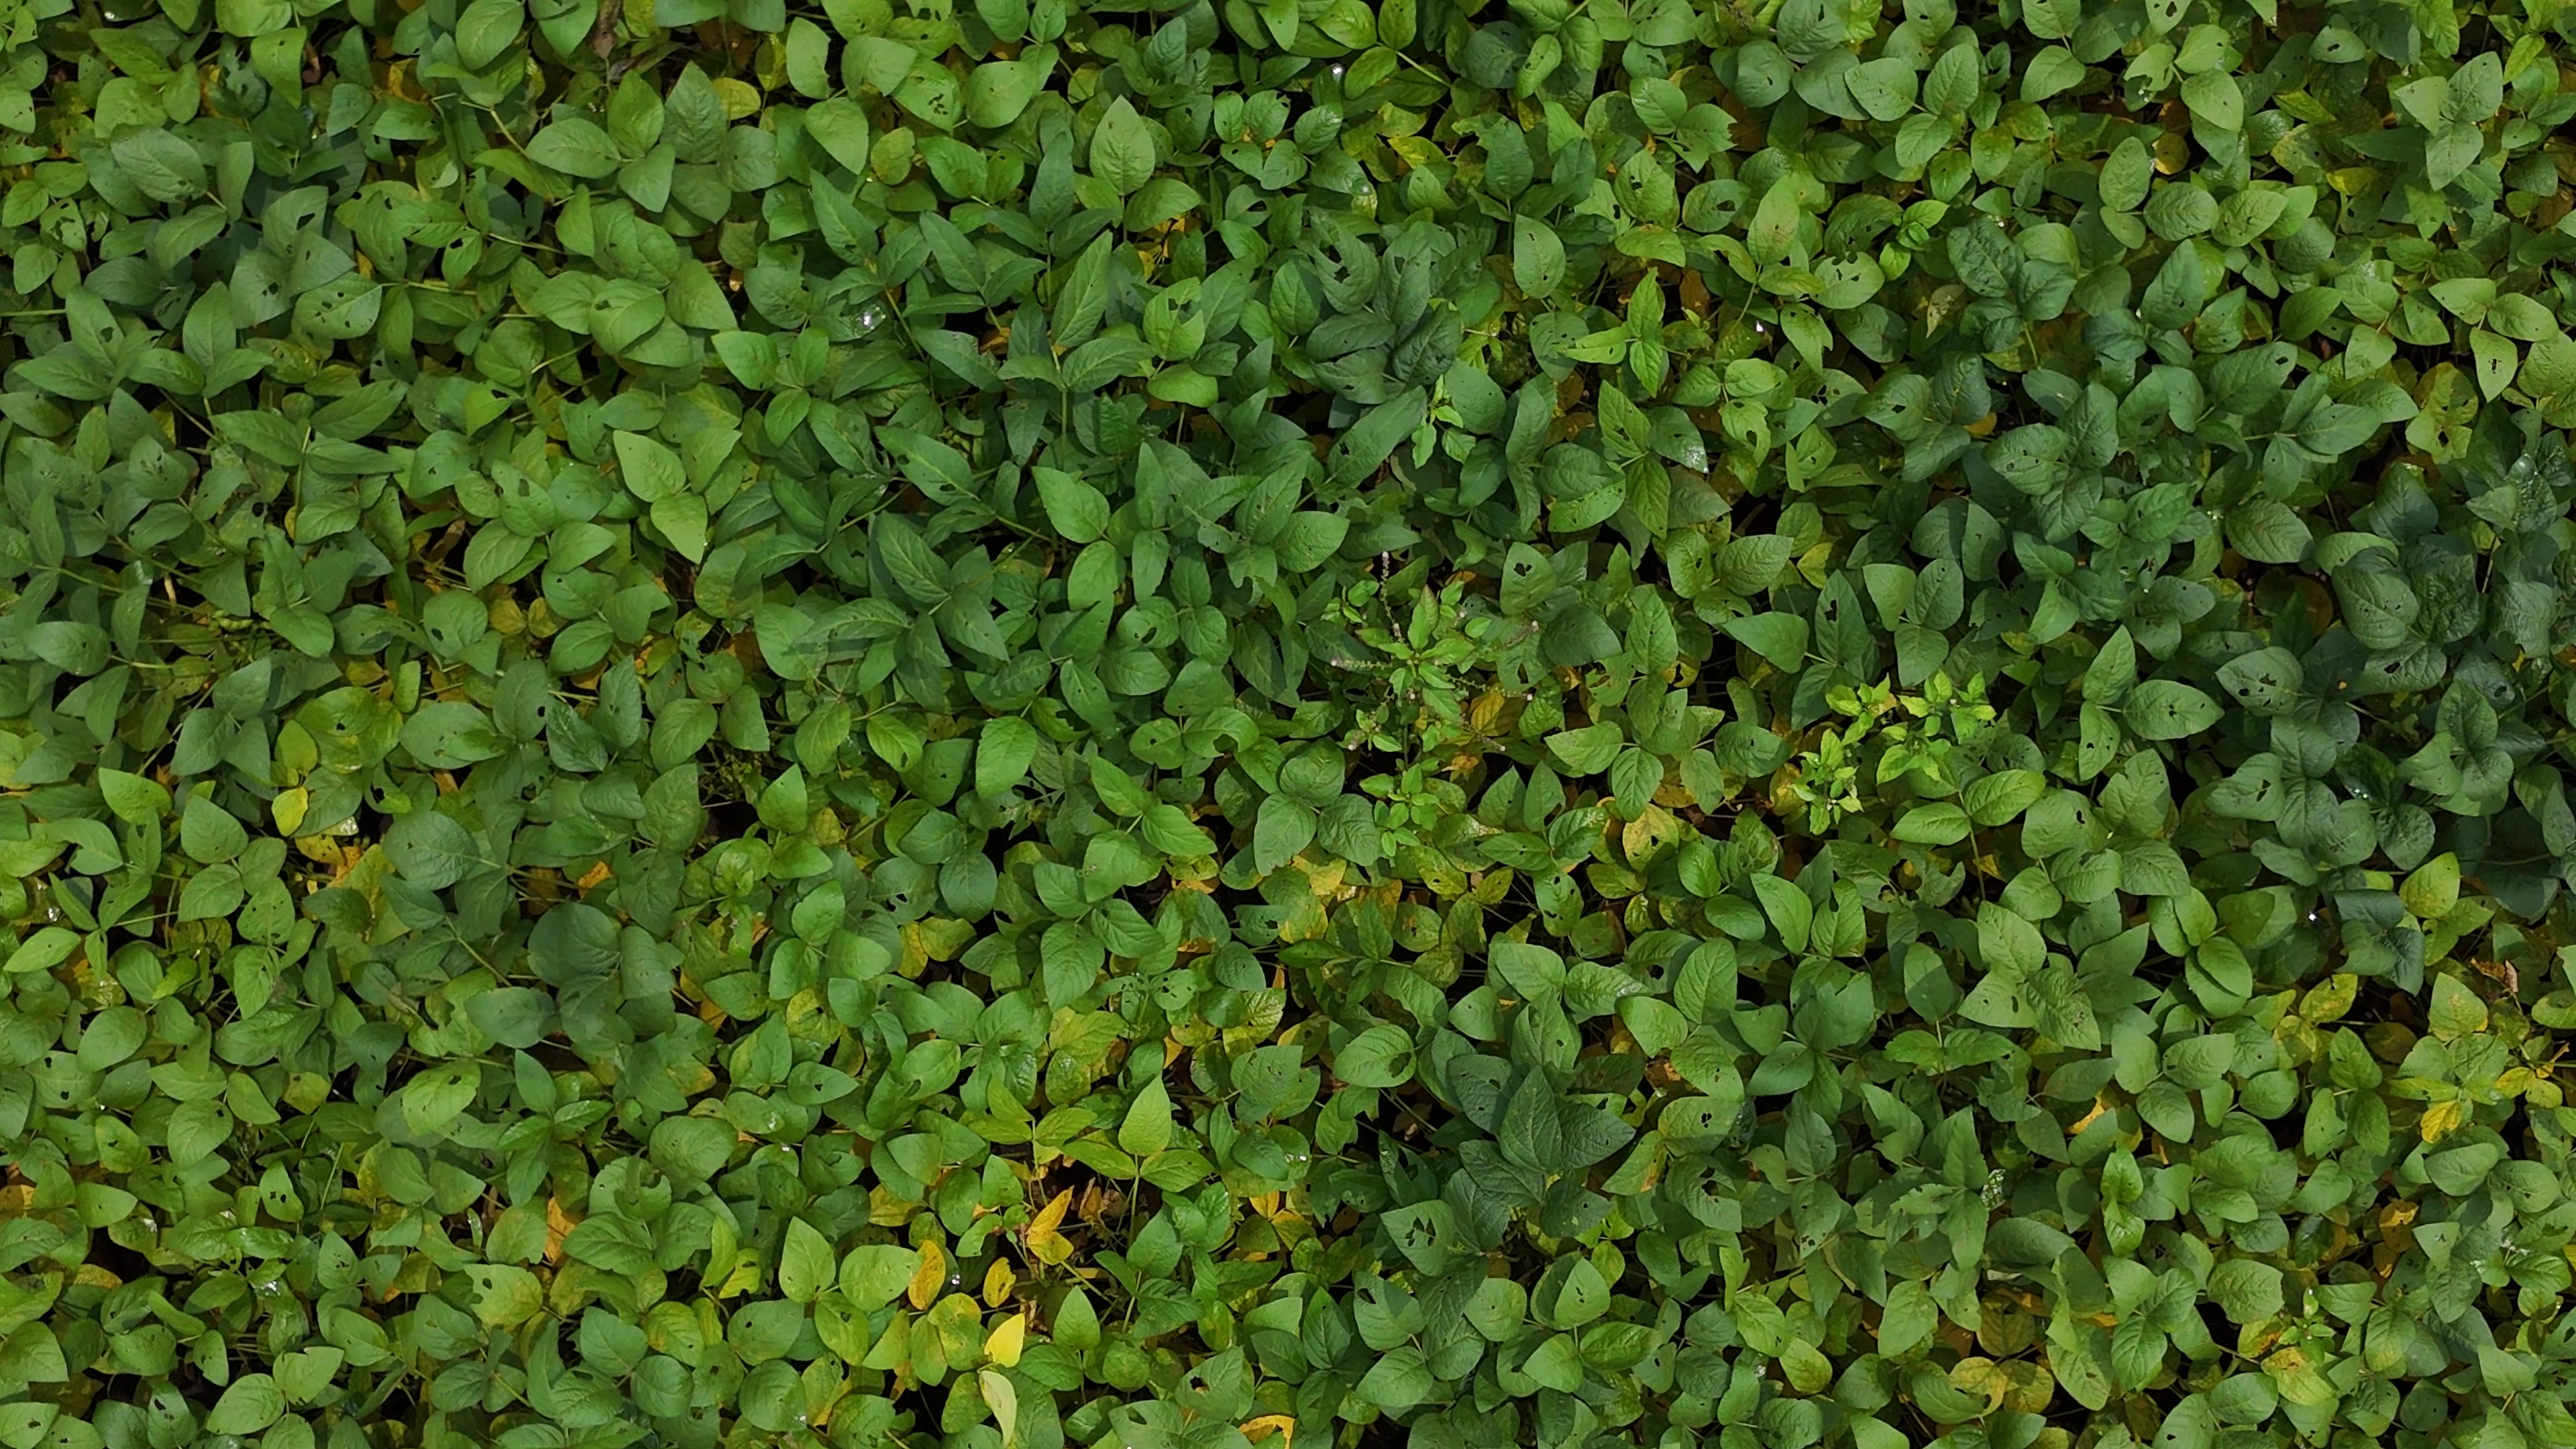
Label: Mosaic